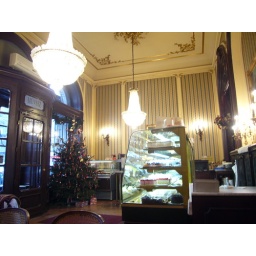
A famous old cafe, Muvesz. The old tools in the cafe such as chairs and tables are protected.